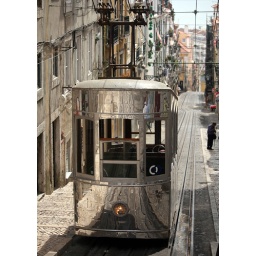
silver cable car on steep hill in lison